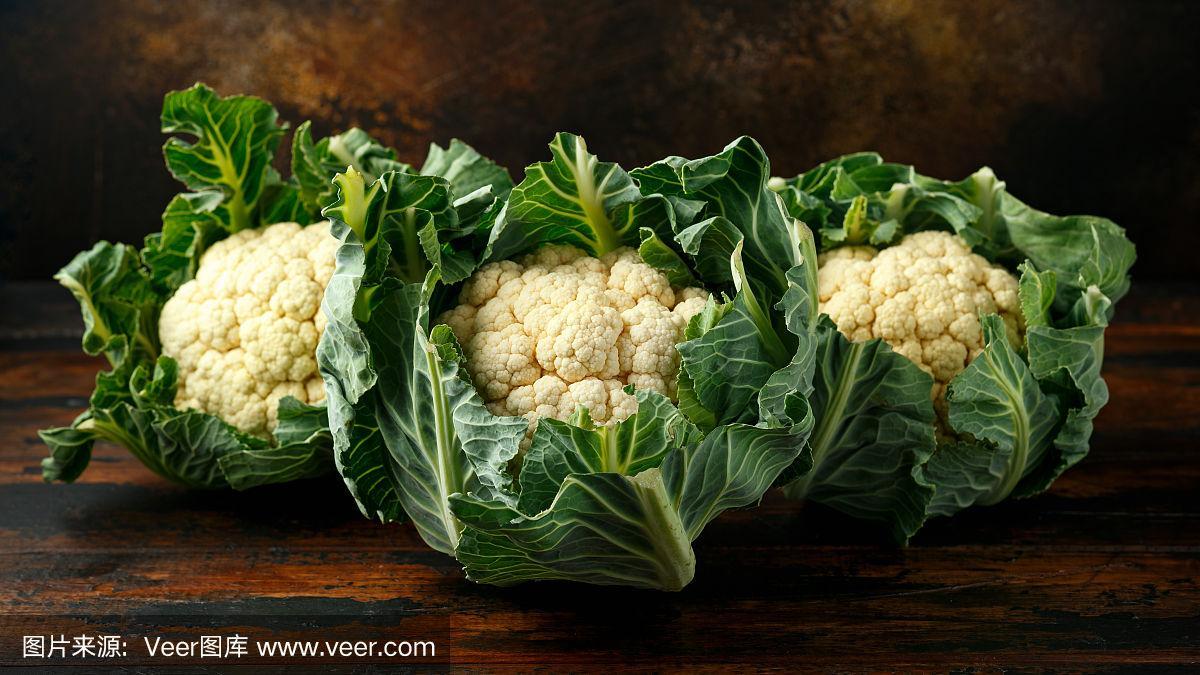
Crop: unknown
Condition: cauliflower